James Everard

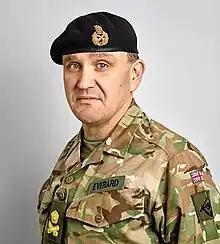
Official portrait (2016)

General Sir James Rupert Everard, (born 23 September 1962) is a retired senior British Army officer who served as NATO's Deputy Supreme Allied Commander Europe.